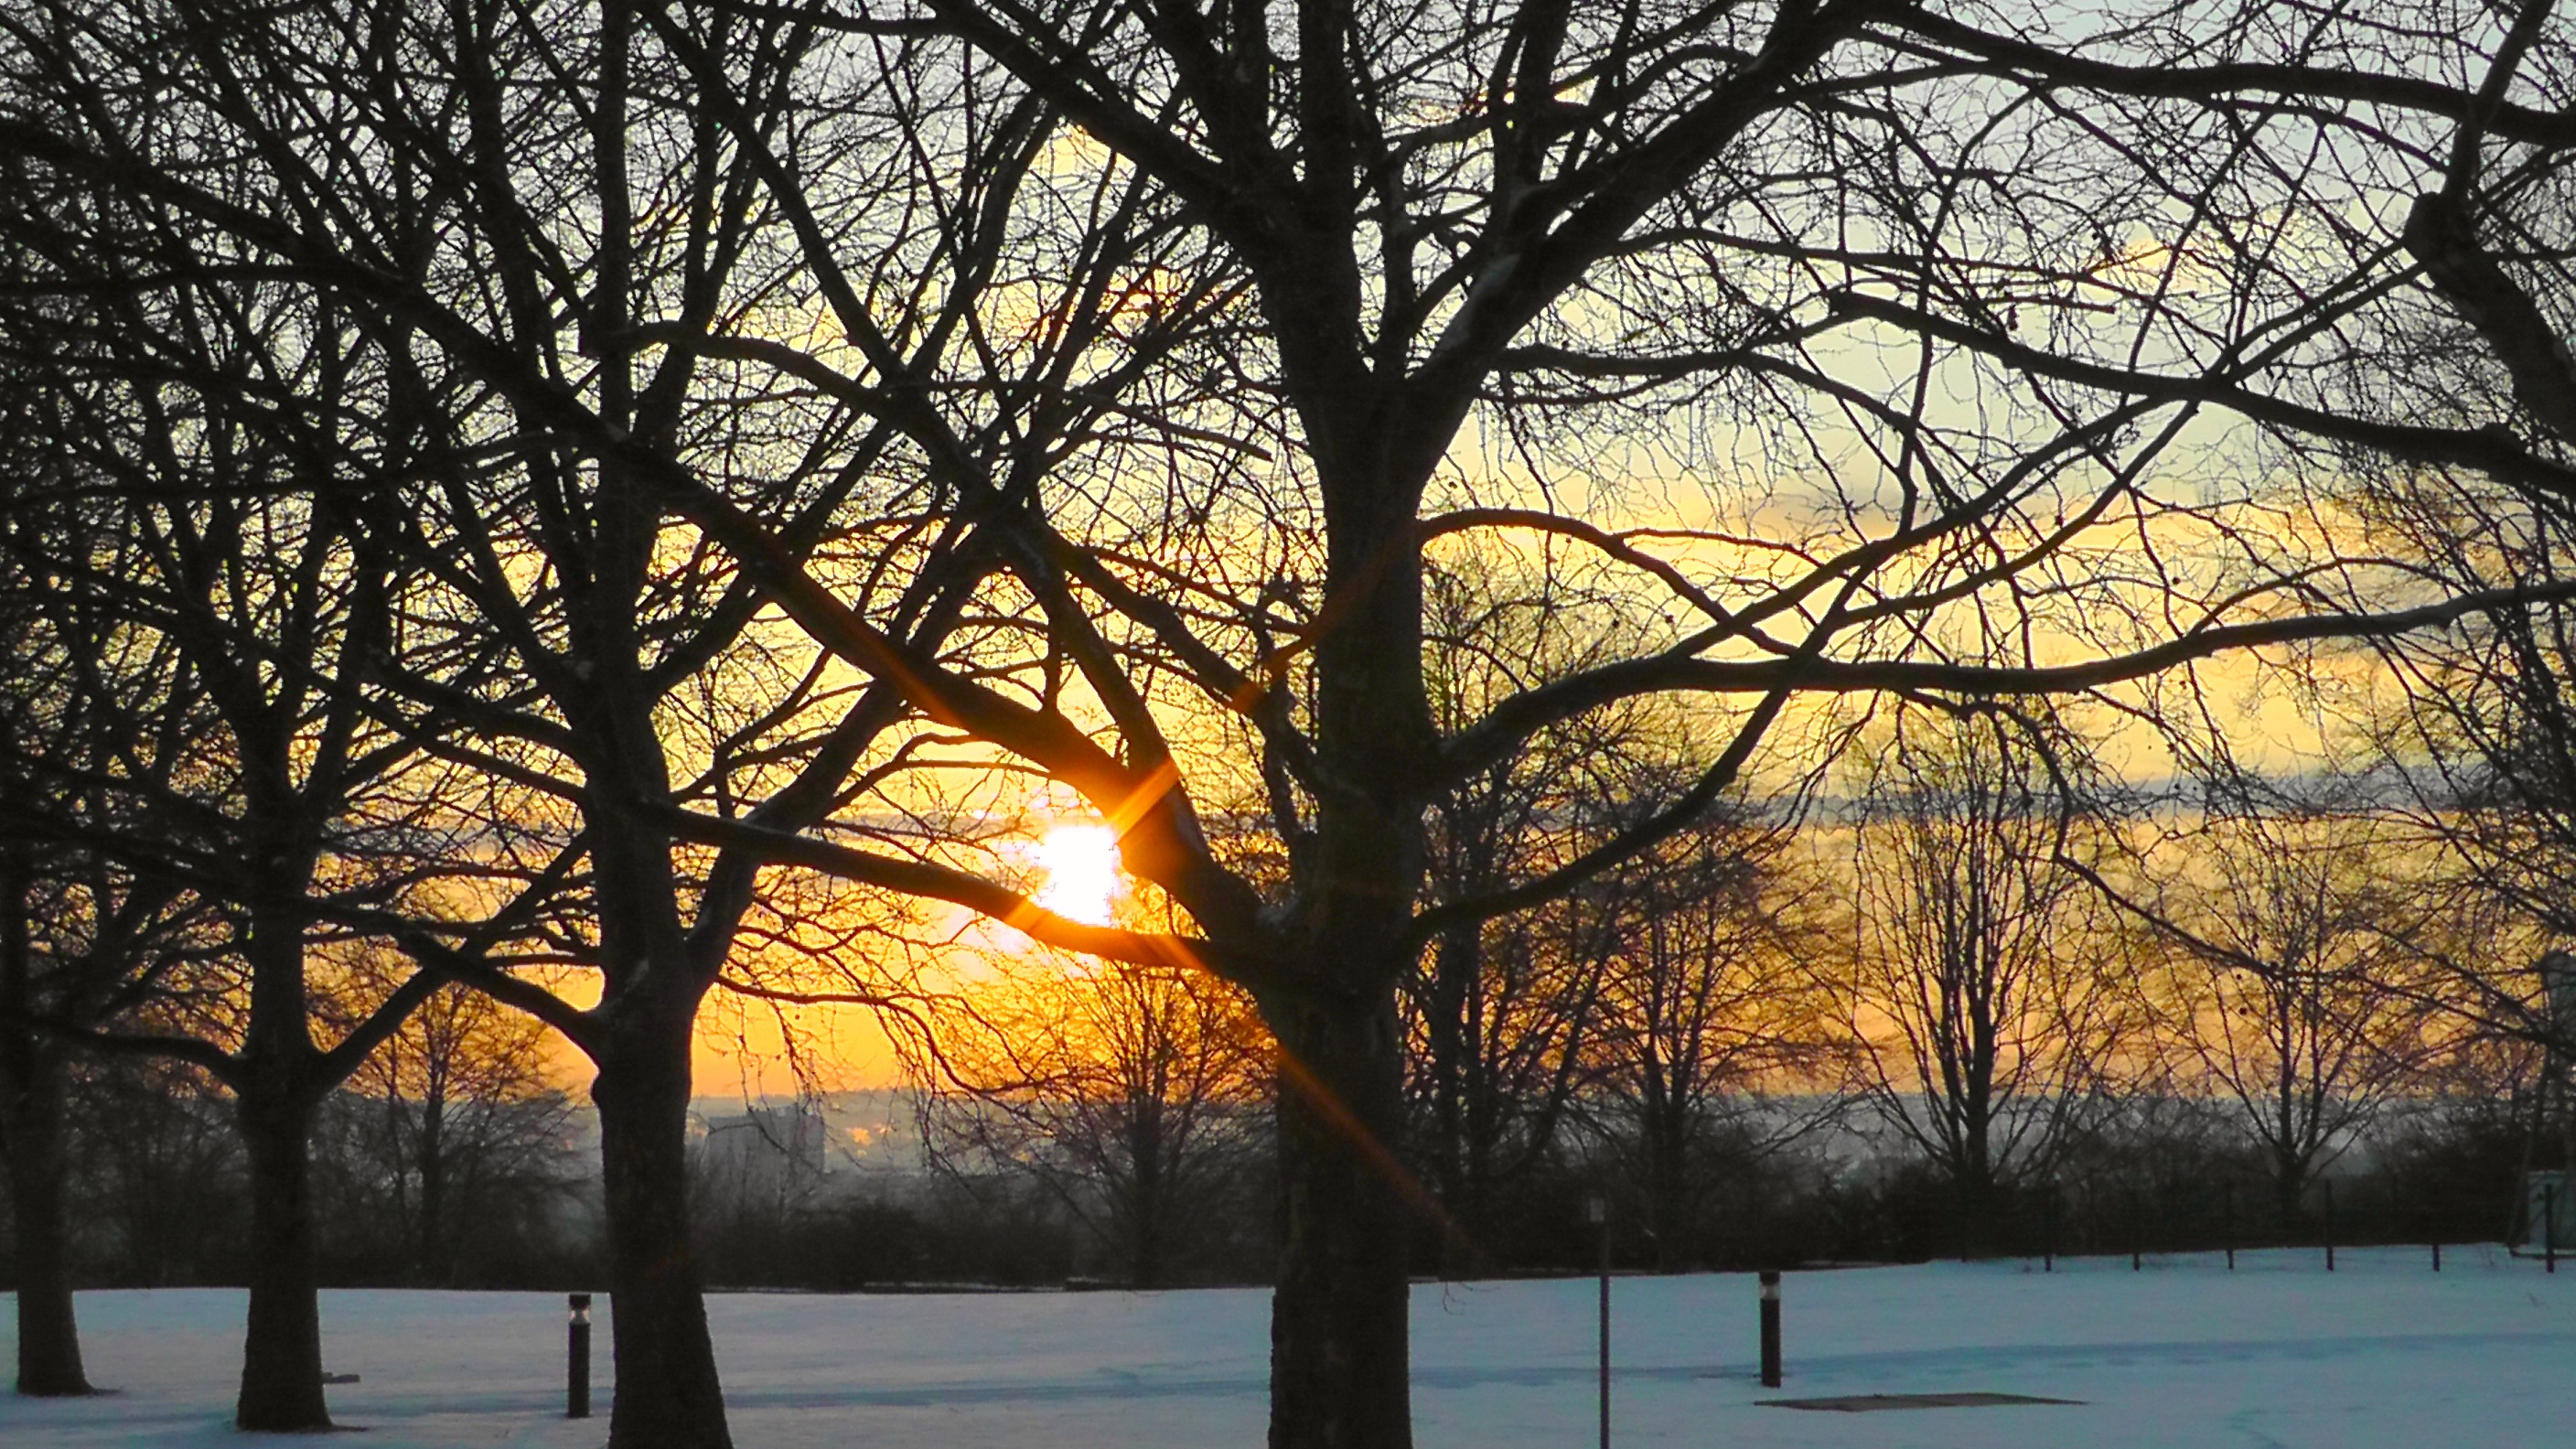
tree, nature, branch, snow, winter, plant, sun, sunrise, sunset, sunlight, morning, leaf, dawn, atmosphere, dusk, evening, reflection, autumn, park, weather, season, trees, skies, sunbeam, back light, morgenrot, atmospheric phenomenon, woody plant